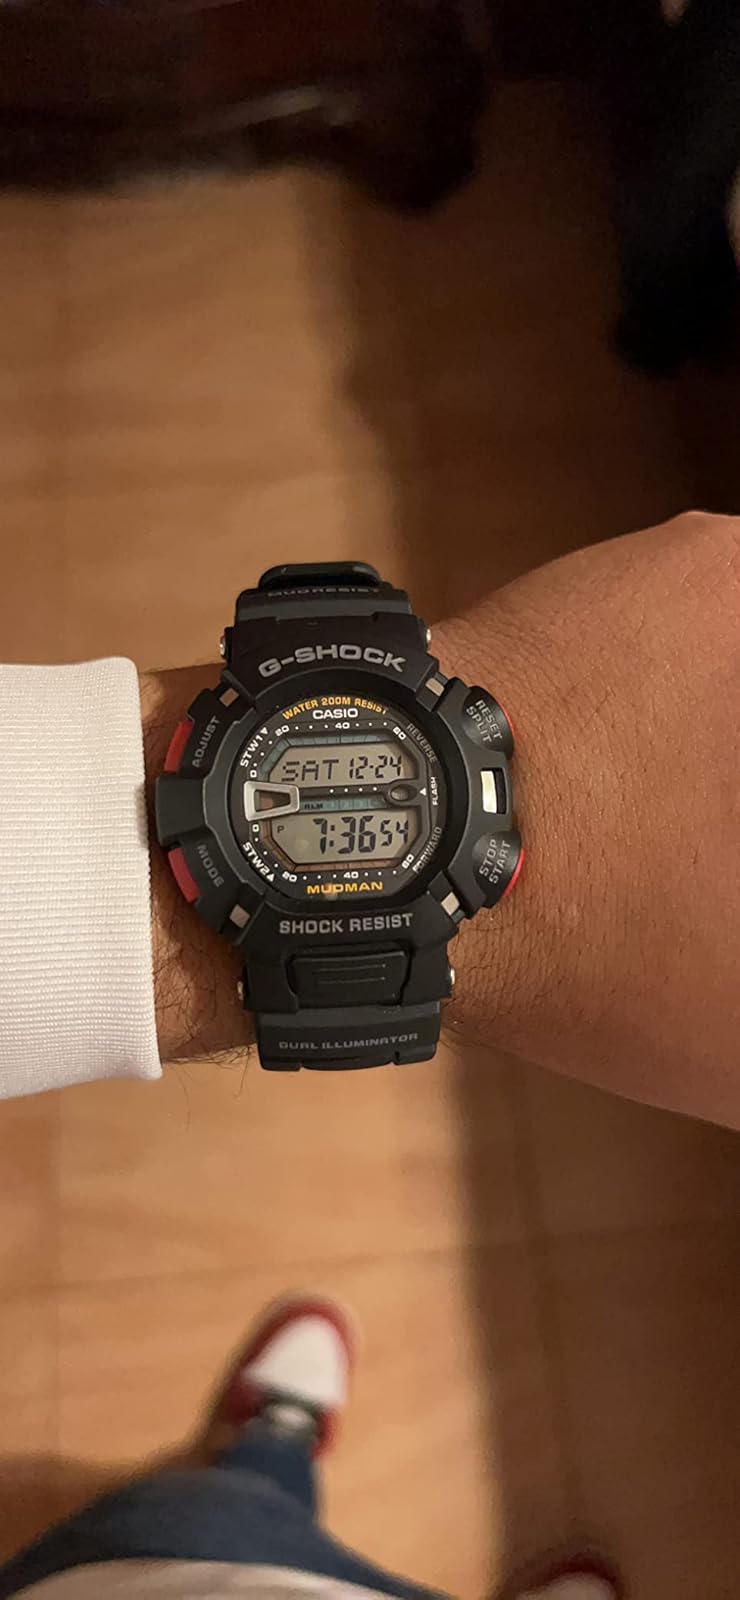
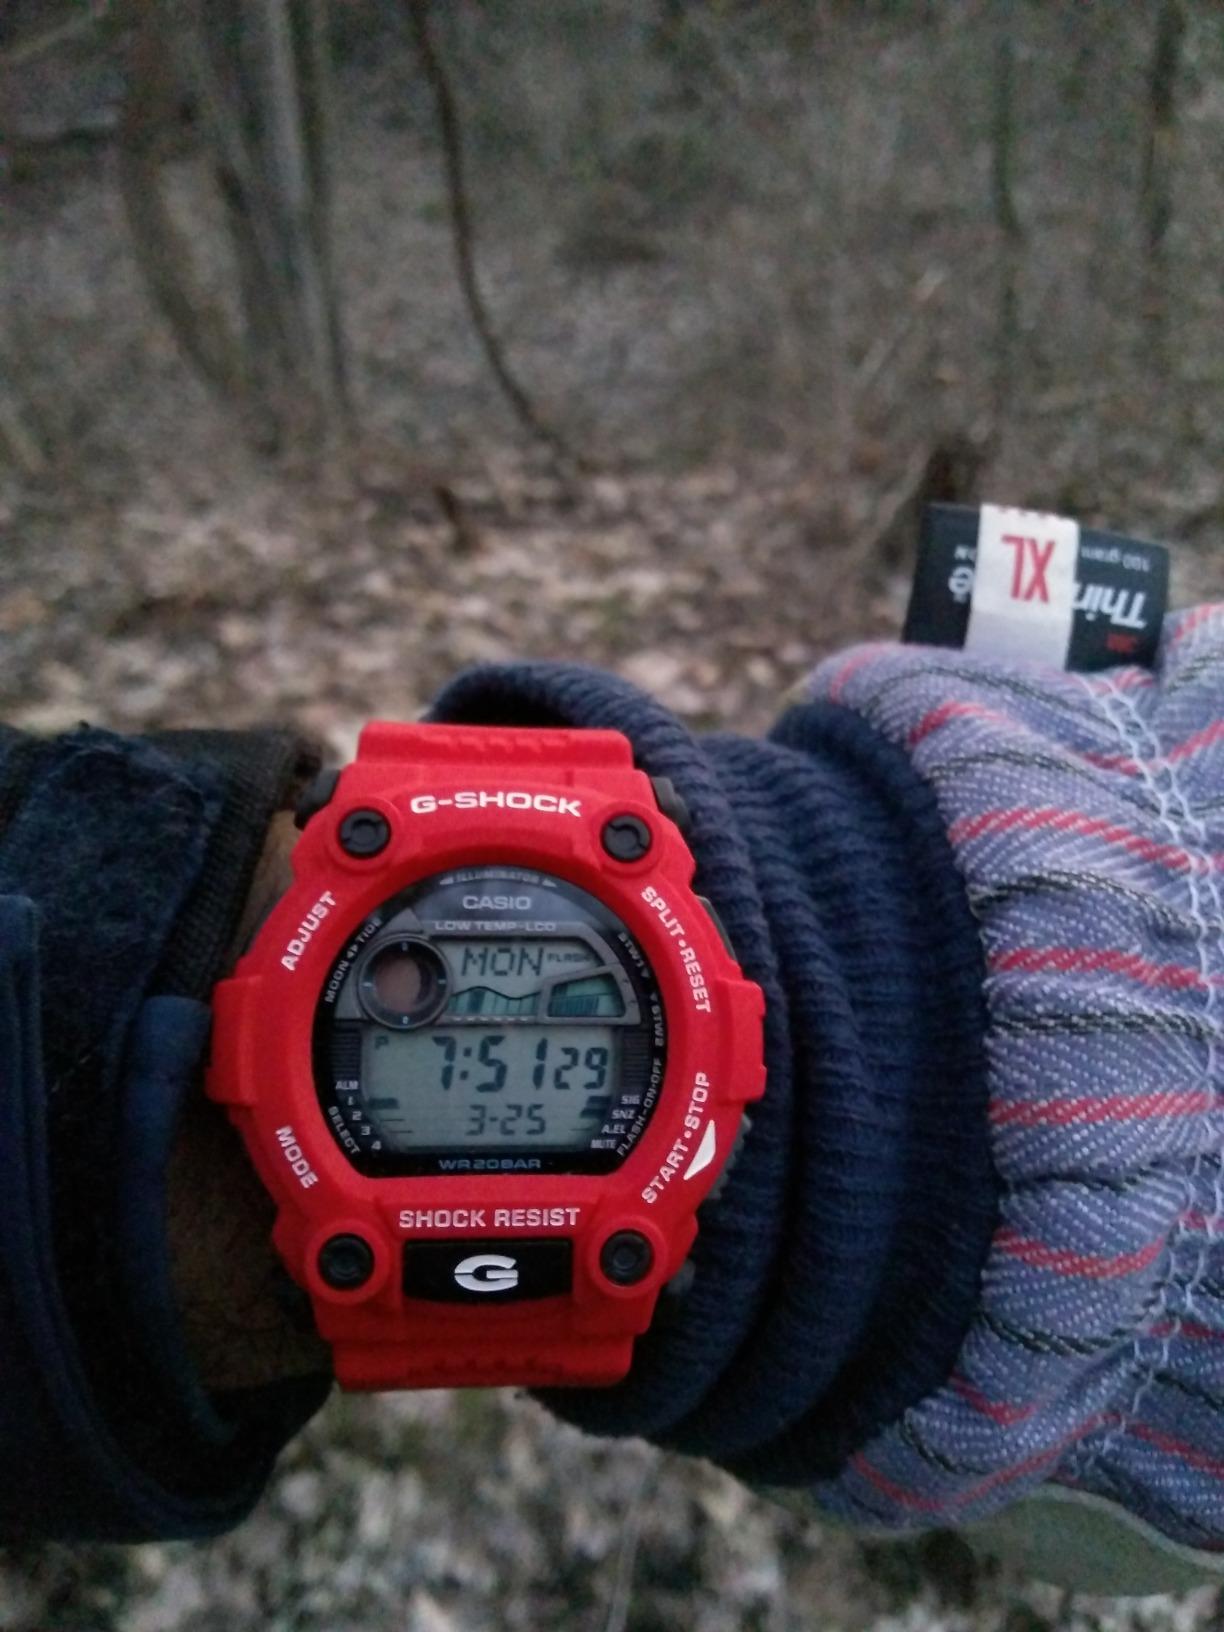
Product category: accessories_watch
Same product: no